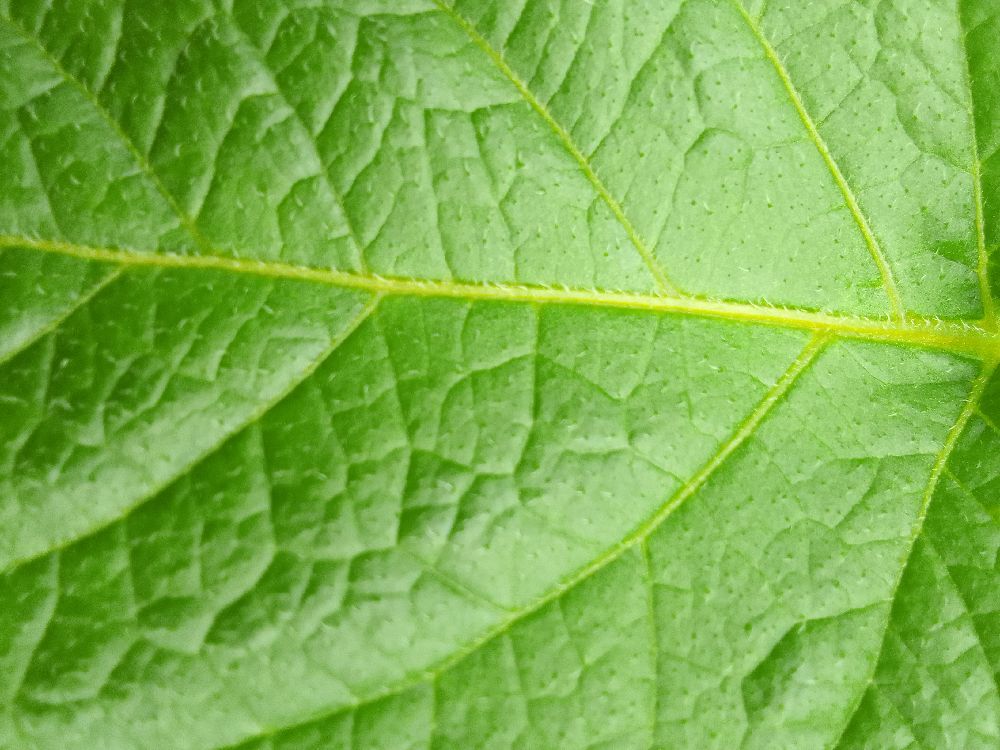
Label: Healthy